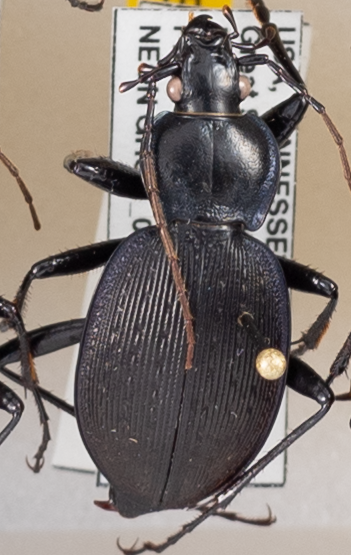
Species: Carabus goryi
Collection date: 2018-06-26 04:00:00
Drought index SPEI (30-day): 0.396
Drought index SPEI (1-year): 0.23
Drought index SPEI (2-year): -0.274